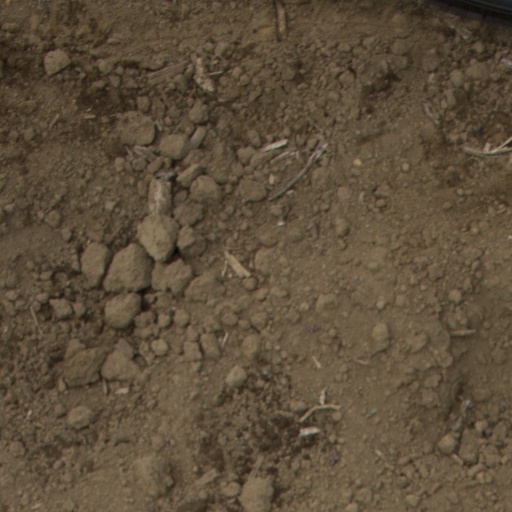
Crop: Jerusalem artichoke